Jean-Joseph Ange d'Hautpoul

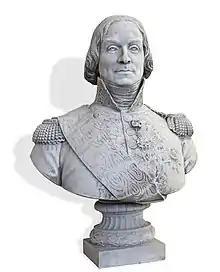
Bust statue of General Jean-Joseph Ange d'Hautpoul.

The Emperor ordered the best surgeons to attend to d'Hautpoul, but they disagreed on the best method of treatment. Against the advice of the military surgeon, Larrey, d'Hautpoul refused to have his leg amputated and died not long afterwards.